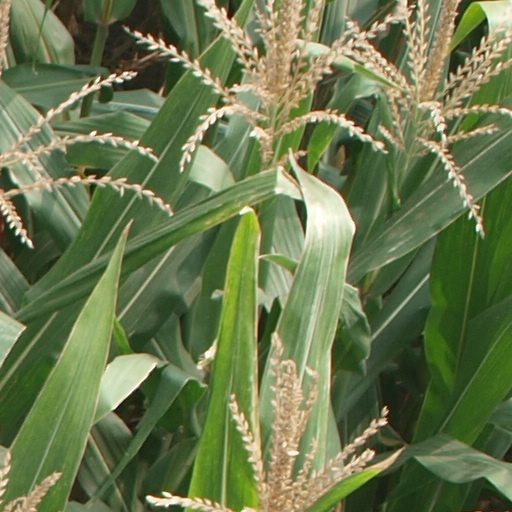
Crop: maize; corn